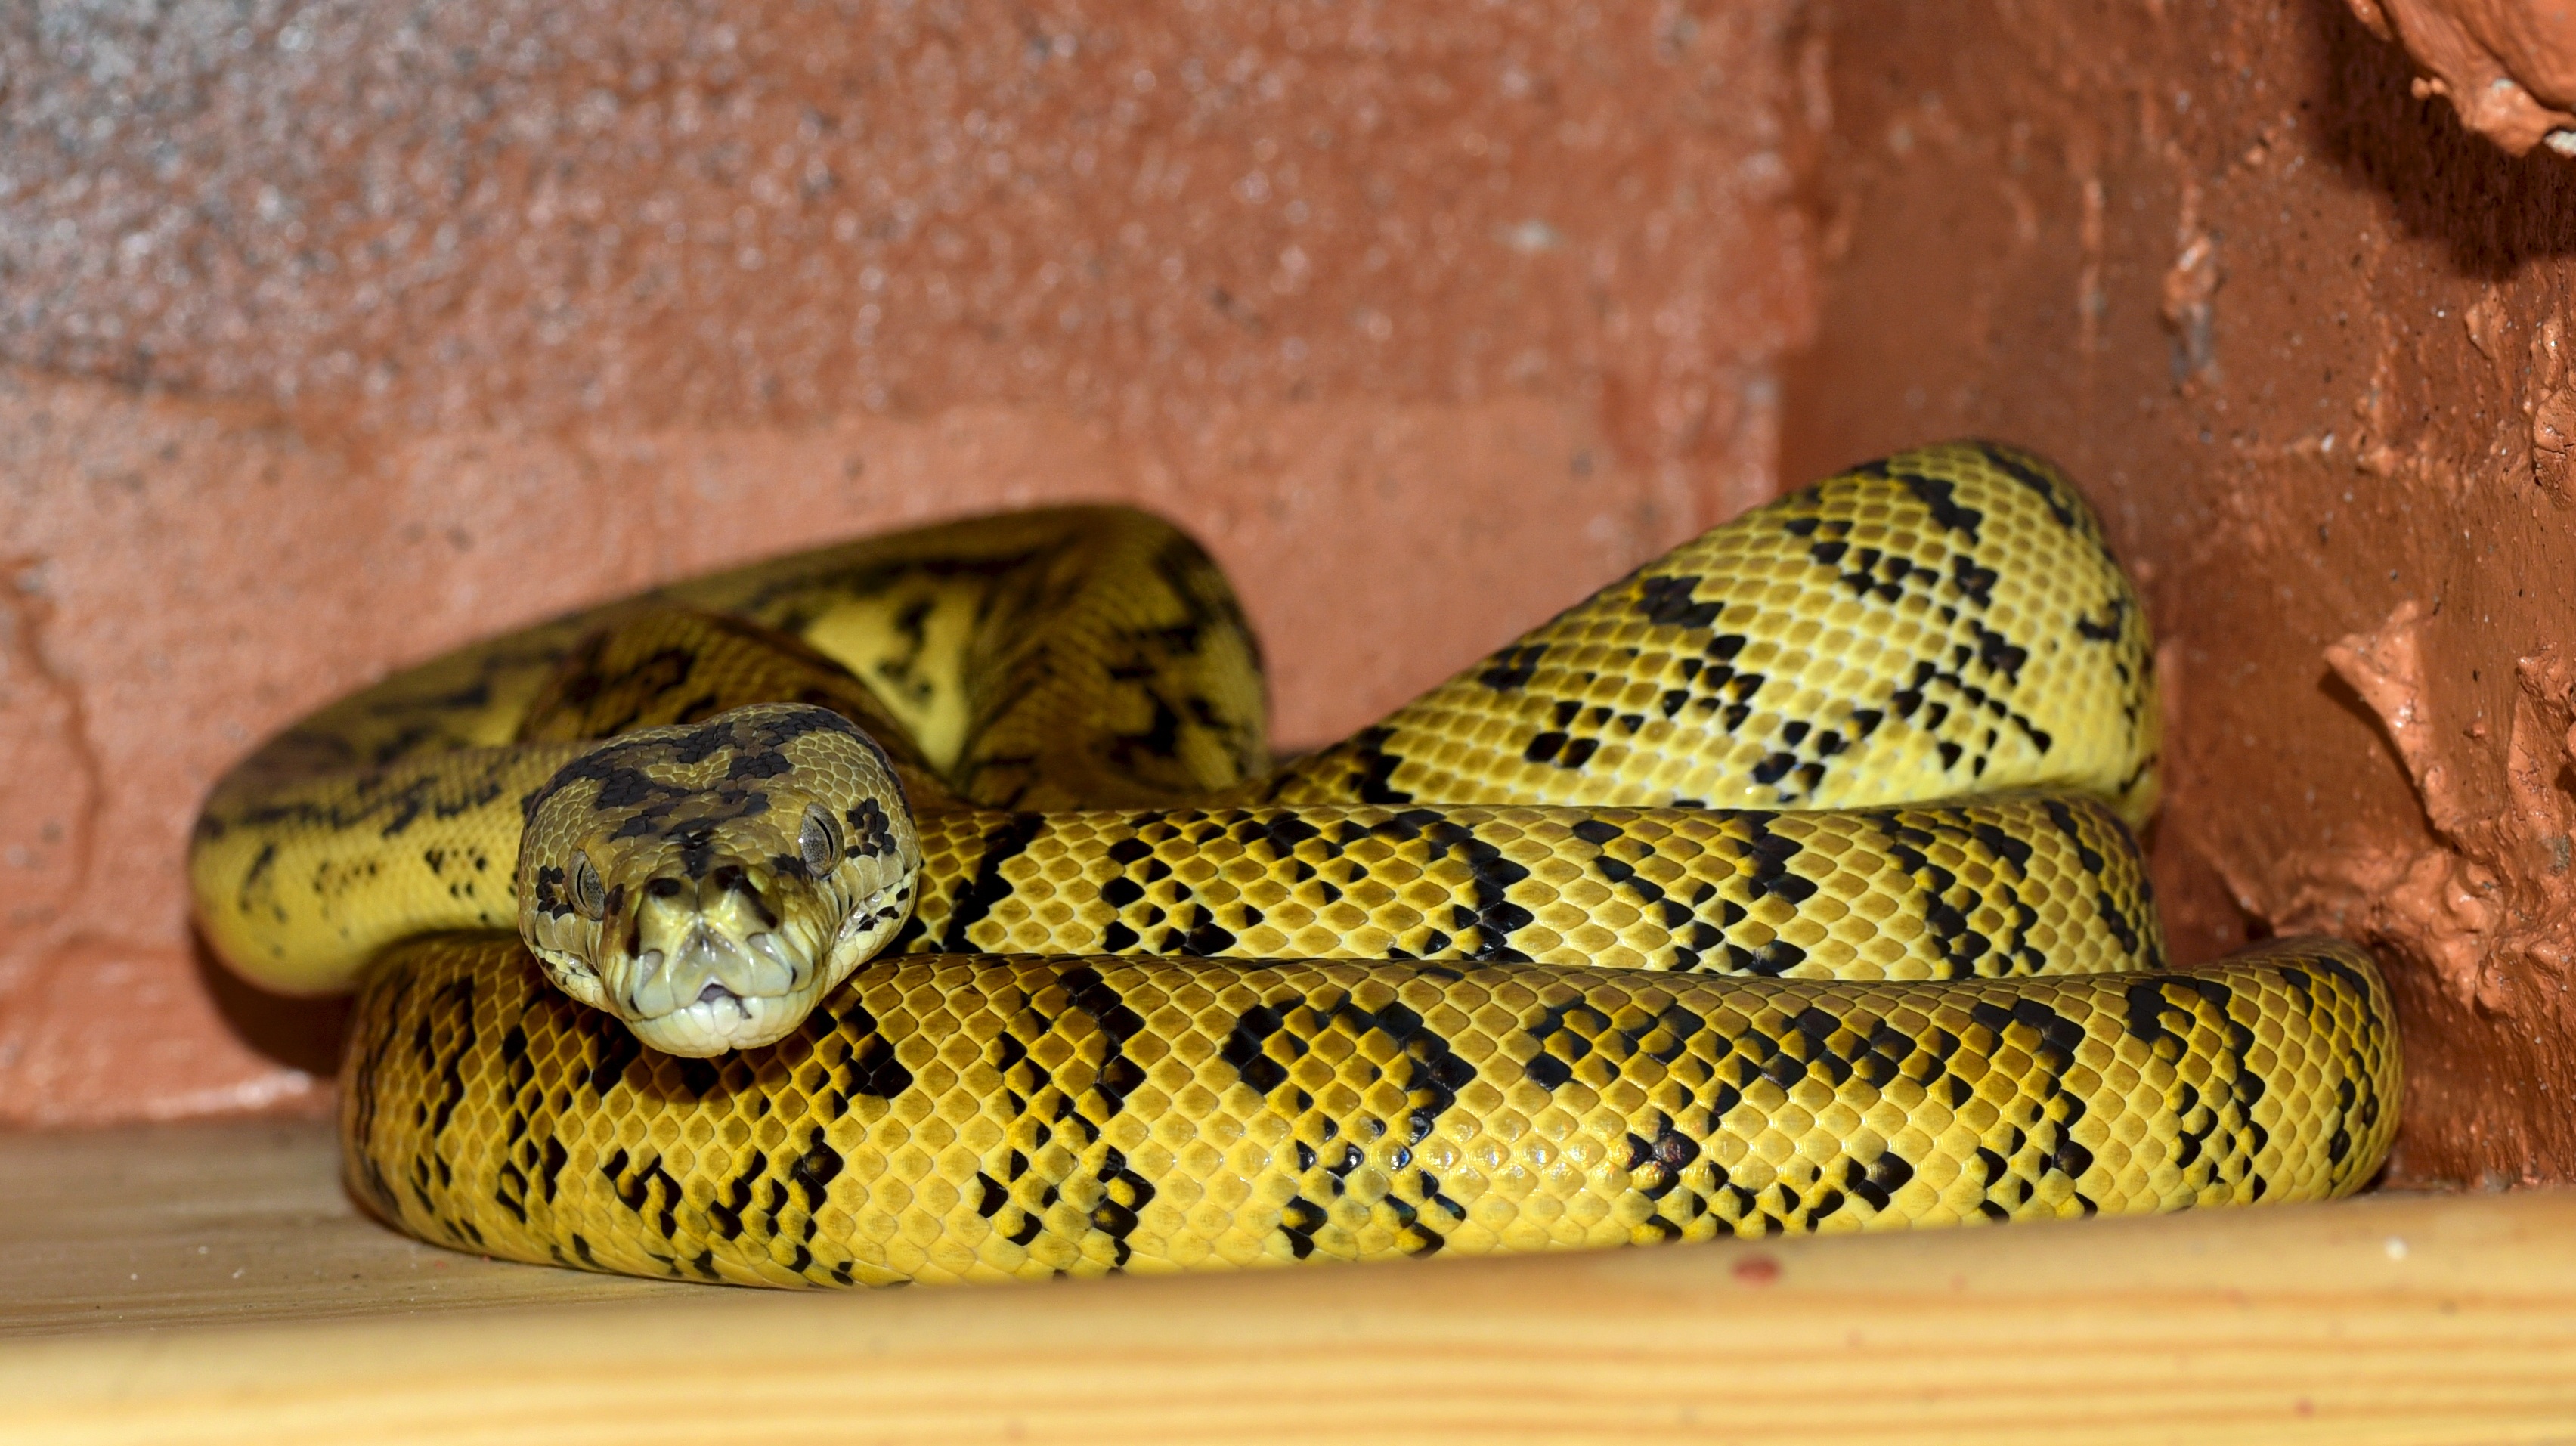
animal, reptile, yellow, fauna, snake, vertebrate, creature, terrarium, python, serpent, constrictor, macro photography, non toxic, boa, bundled, yellow black, boa constrictor, scaled reptile, boas